Burgholz railway station

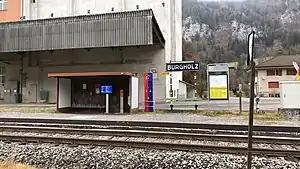
The station platform and building in 2019, with the Mühle Burgholz AG gristmill behind

Burgholz railway station is a railway station in the municipality of Diemtigen, in the Swiss canton of Bern. It is an intermediate stop on the Spiez–Zweisimmen line and is served as a request stop by local trains only.